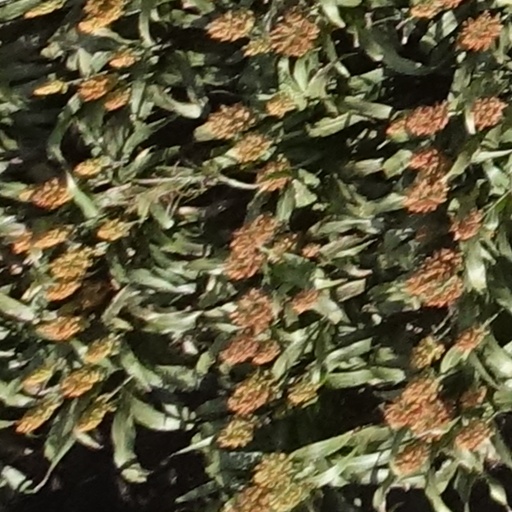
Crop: sorghum